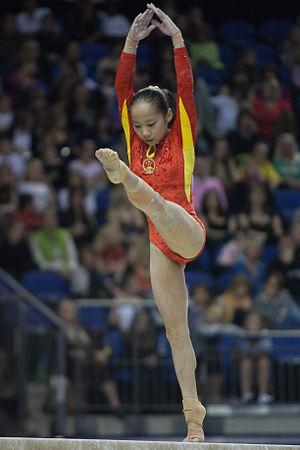
Deng Linlin est une gymnaste chinoise qui a participé aux Jeux olympiques d'été de 2008 à Pékin. Avec ses coéquipières Cheng Fei, Juang Yuyan, Li Shanshan, He Kexin, Yang Yilin, elle arrive à la première place au concours par équipe en qualification et en finale.